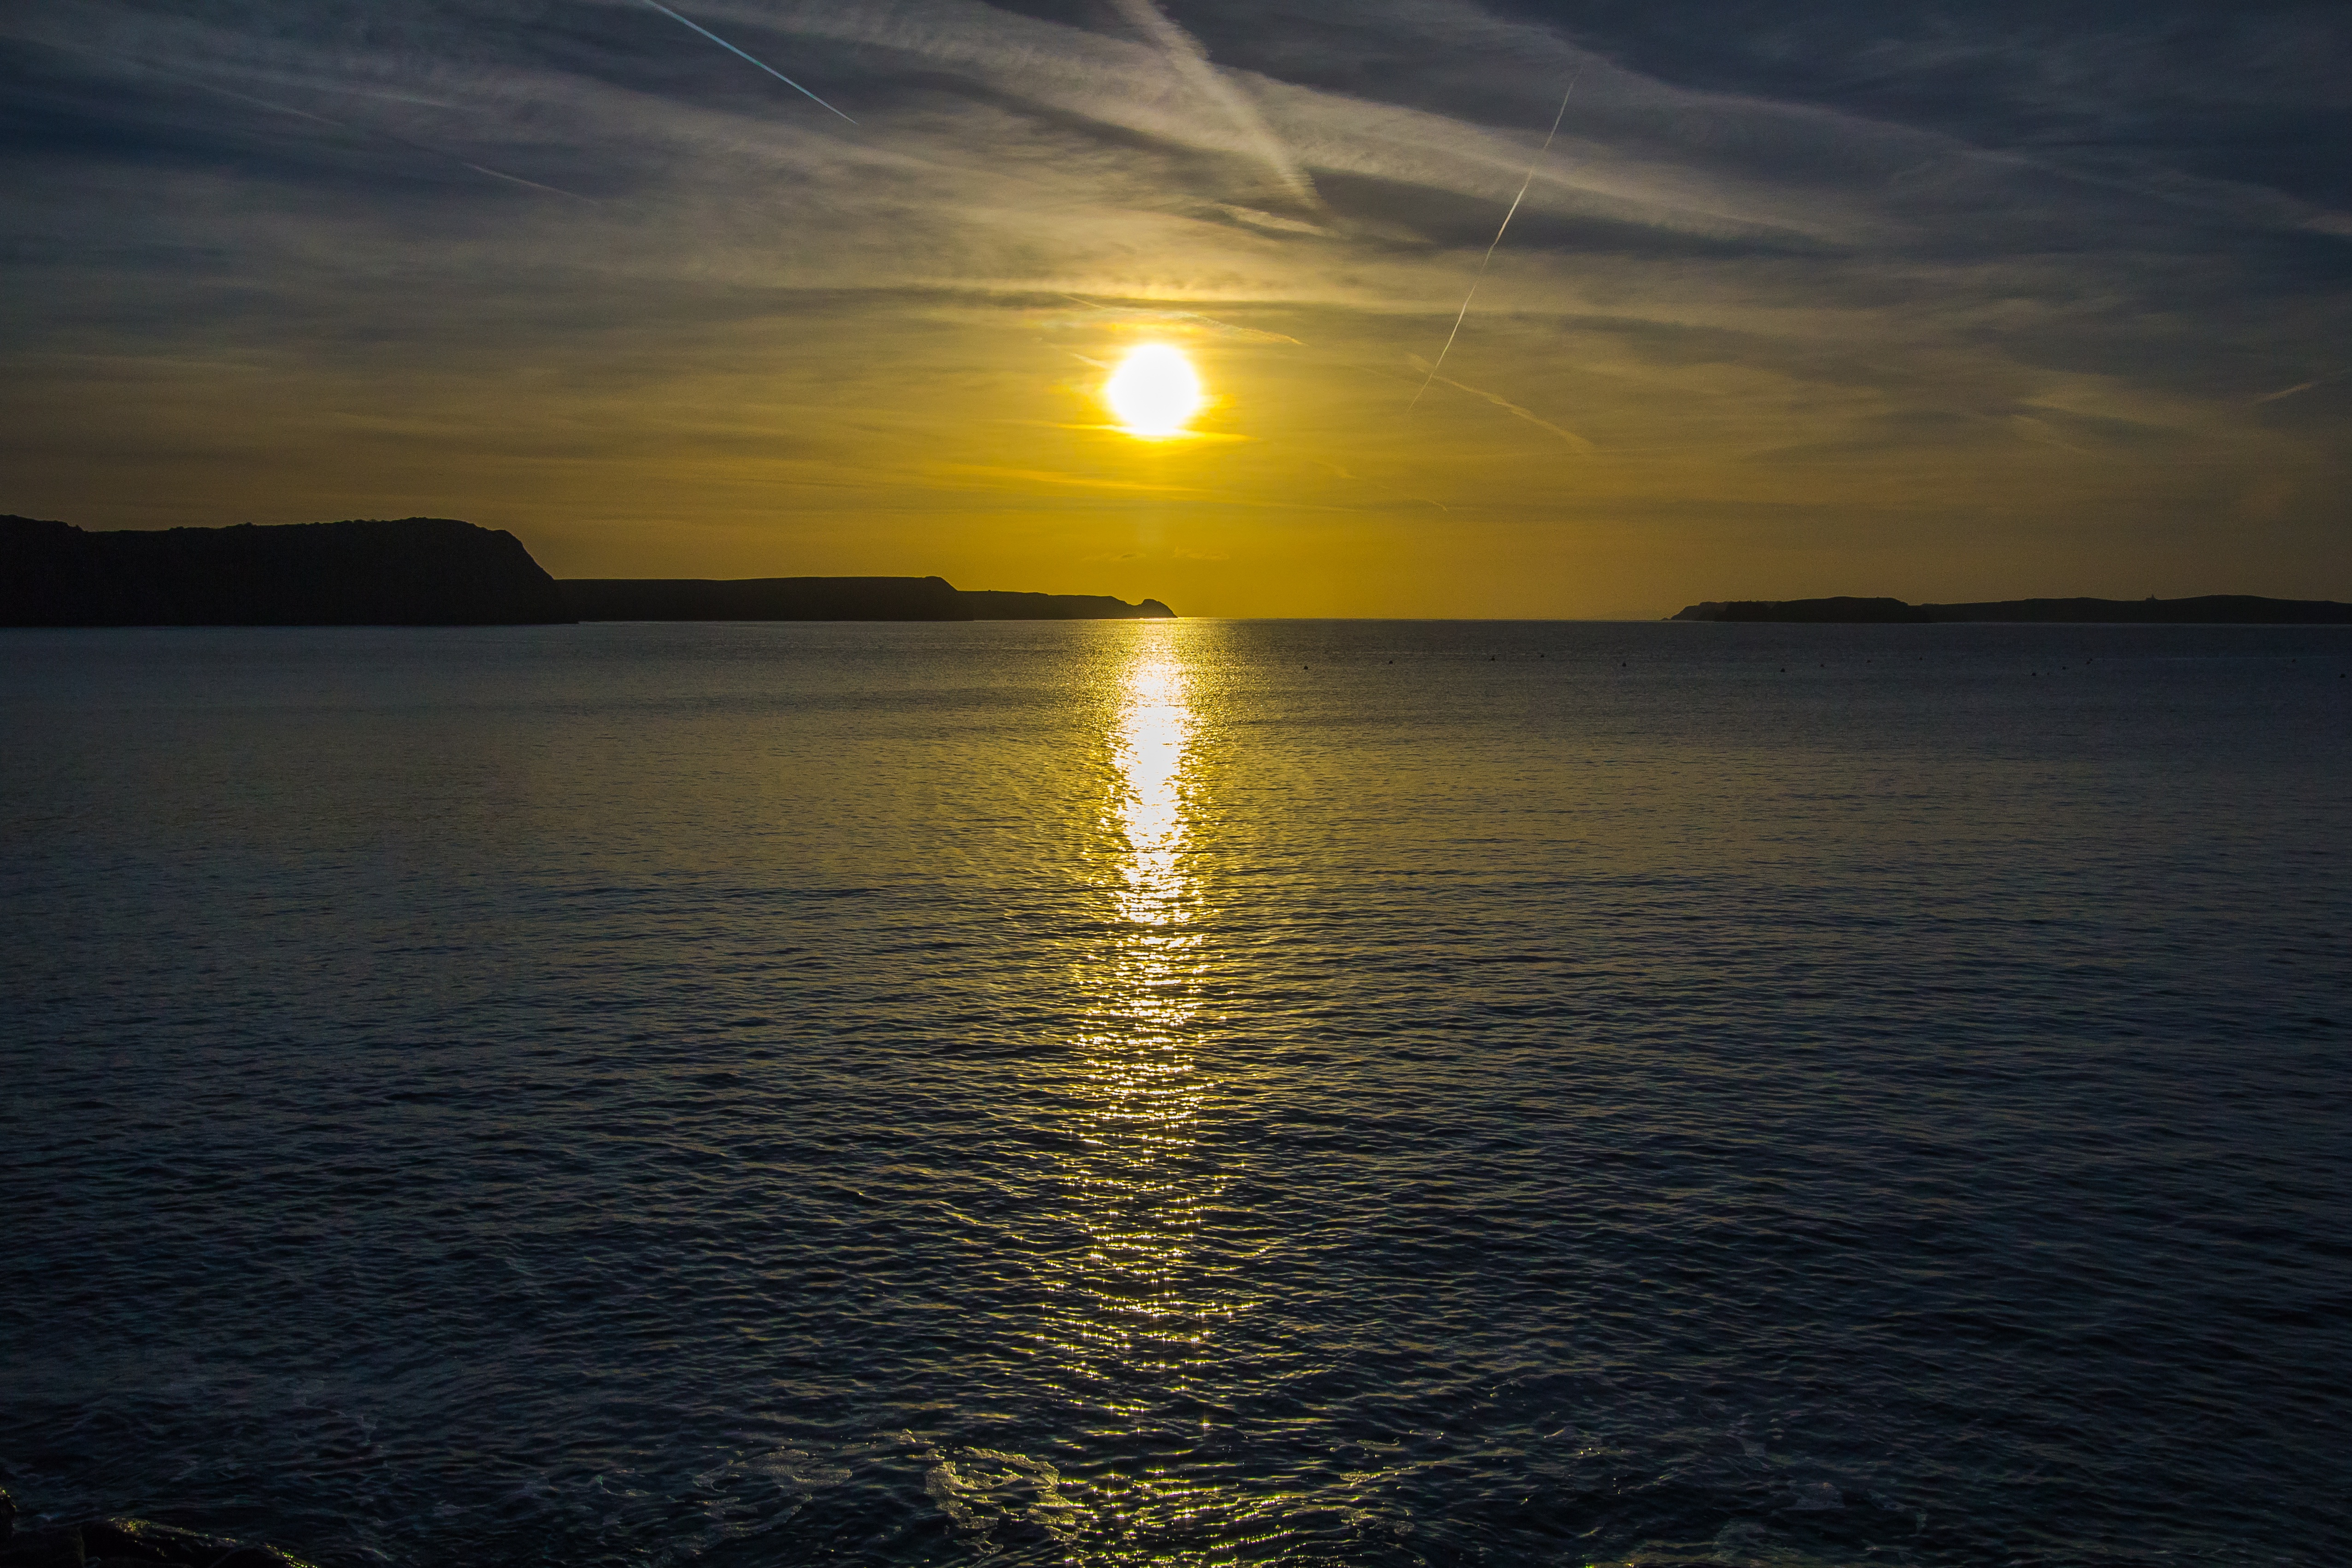
sea, coast, ocean, horizon, cloud, sun, sunrise, sunset, sunlight, morning, lake, dawn, dusk, evening, reflection, bay, england, wales, loch, afterglow, astronomical object